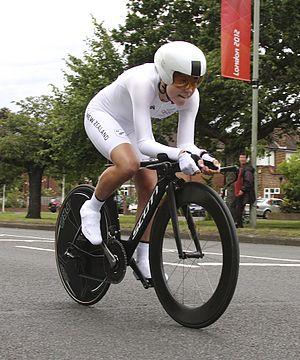
Linda Melanie Villumsen Serup est une coureuse cycliste néo-zélandaise, d'origine danoise. Elle est championne du monde du contre-la-montre en 2015.